Marlborough House (Bristol, Connecticut)

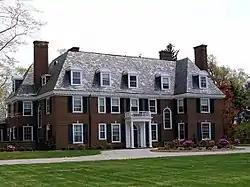

Marlborough House is a historic private residence at 226 Grove Street in Bristol, Connecticut. Built in 1929 for a local businessman, it is a prominent local example of Georgian Revival architecture. It was listed on the National Register of Historic Places in 1993.